Angels with Dirty Faces

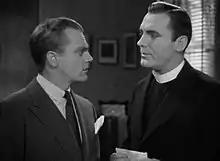
James Cagney and Pat O'Brien

"Angels with Dirty Faces" was met with critical acclaim upon release. Frank Nugent, of "The New York Times", attended the world premiere in Nevada, and called the film a "savage melodrama" offering "Cagney at his best". The New York-based motion picture journal "Harrison's Reports" had similar views. In a review dated November 5, 1938, they called the film a "powerful gangster melodrama," and said it is "one of the most thrilling pictures produced in some time." The "acting, particularly by James Cagney, is brilliant".